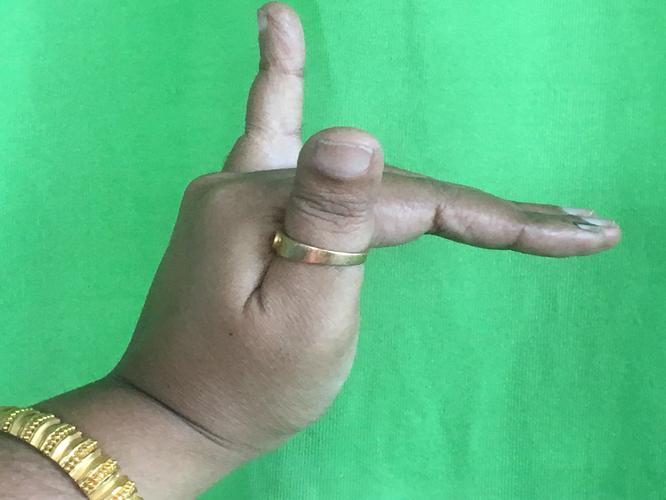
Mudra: Mrigasirsha
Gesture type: single_hand